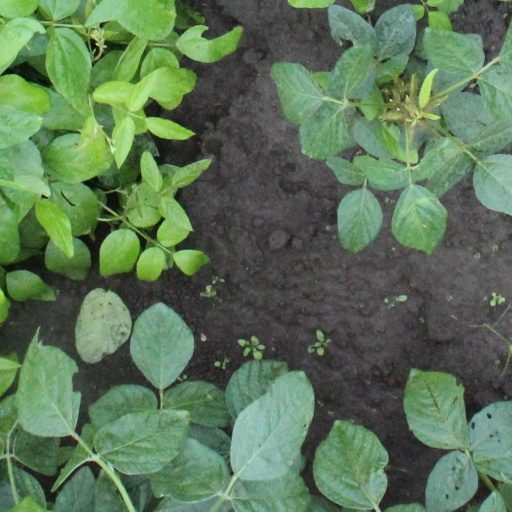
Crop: soybean